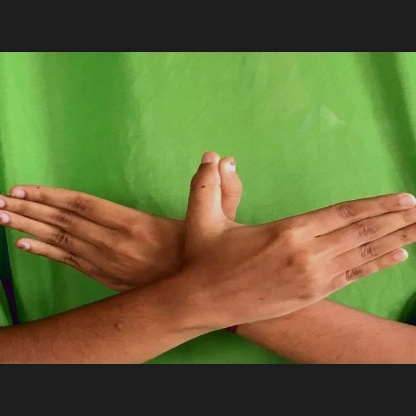
Mudra: Garuda